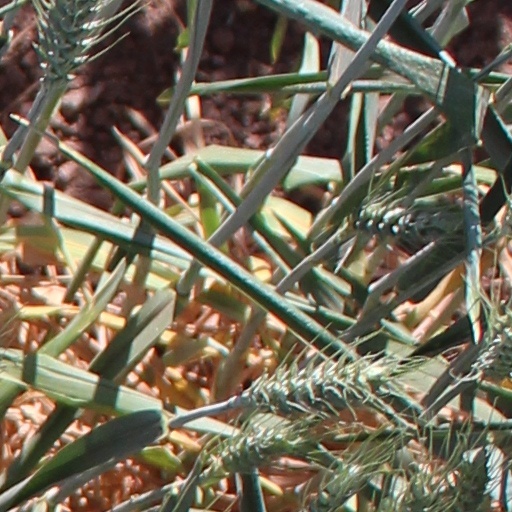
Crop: wheat